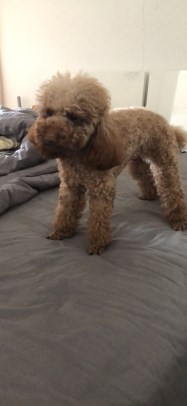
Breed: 2925-n000114-toy_poodle